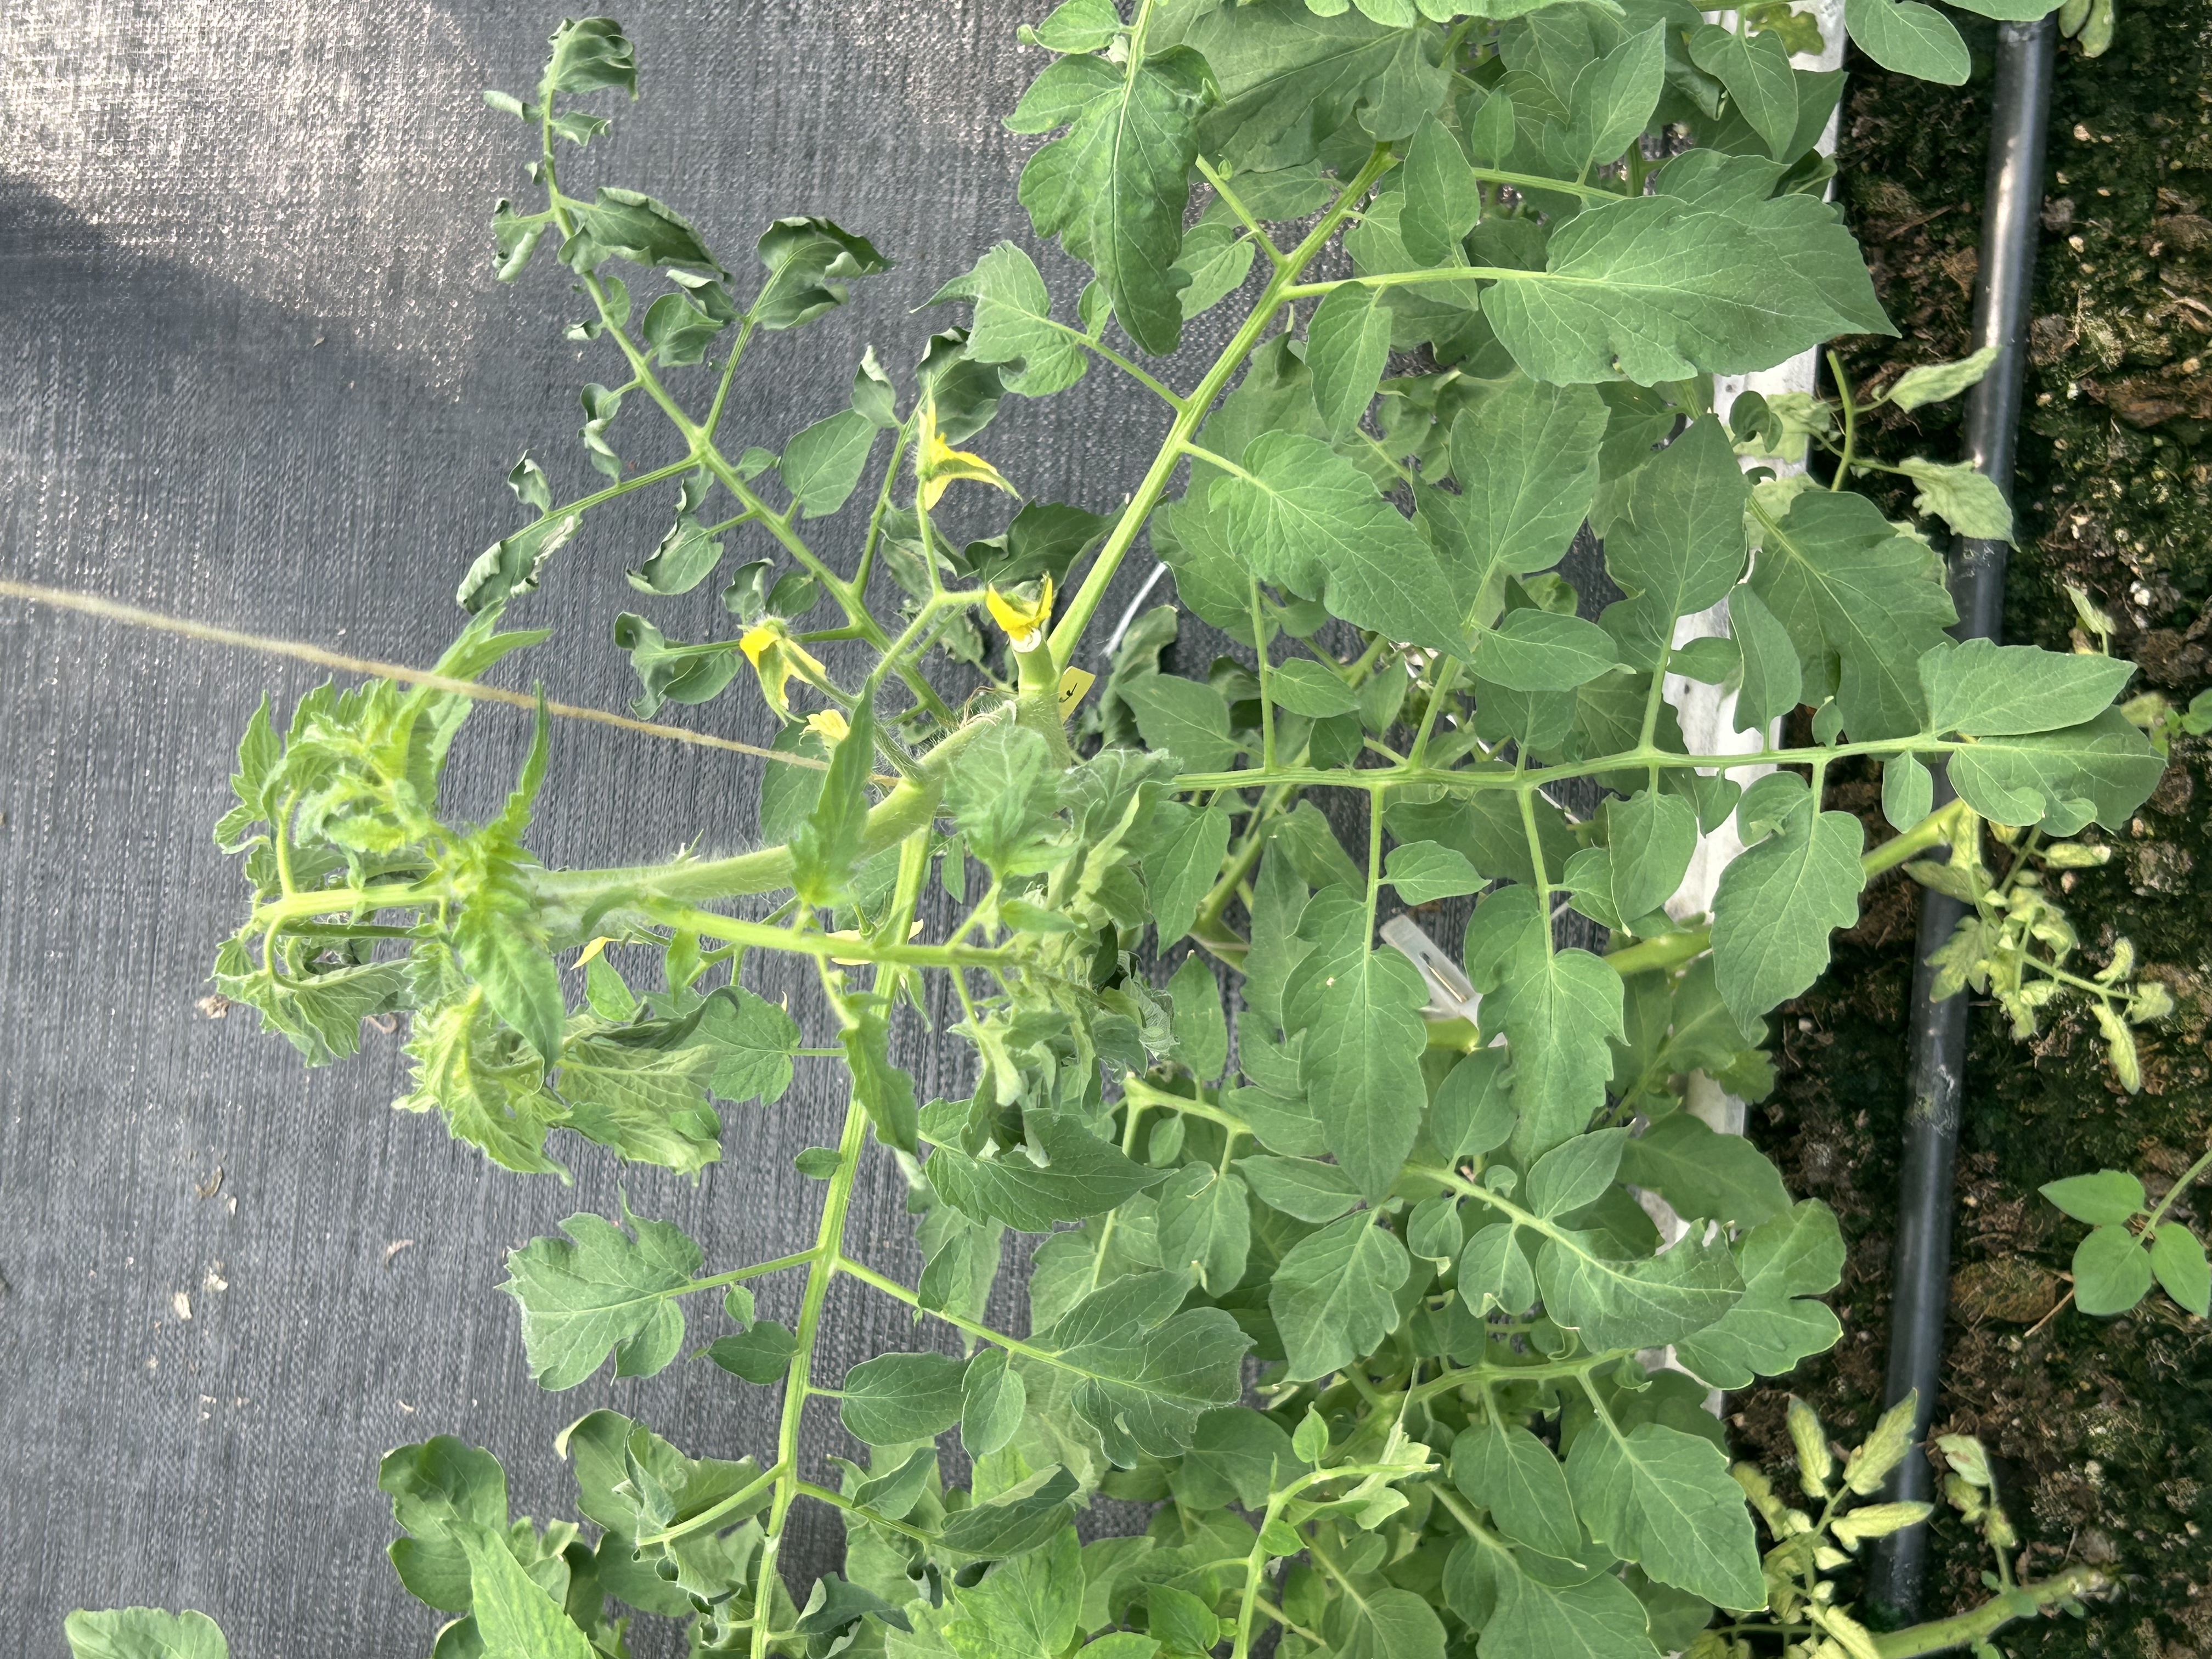
Disease: Viral